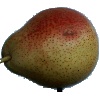
Label: pear_forelle